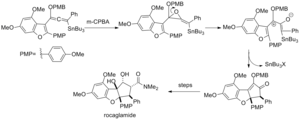
La réaction de cyclisation de Nazarov est une réaction chimique utilisée en chimie organique pour la synthèse de cyclopenténones. La réaction est généralement divisée en variantes classiques et modernes, en fonction des réactifs et des substrats utilisés. Elle a été découvert à l'origine par Ivan Nikolaevich Nazarov en 1941 alors qu'il étudiait les réarrangements des cétones vinyliques allyliques.